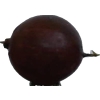
Label: gooseberry